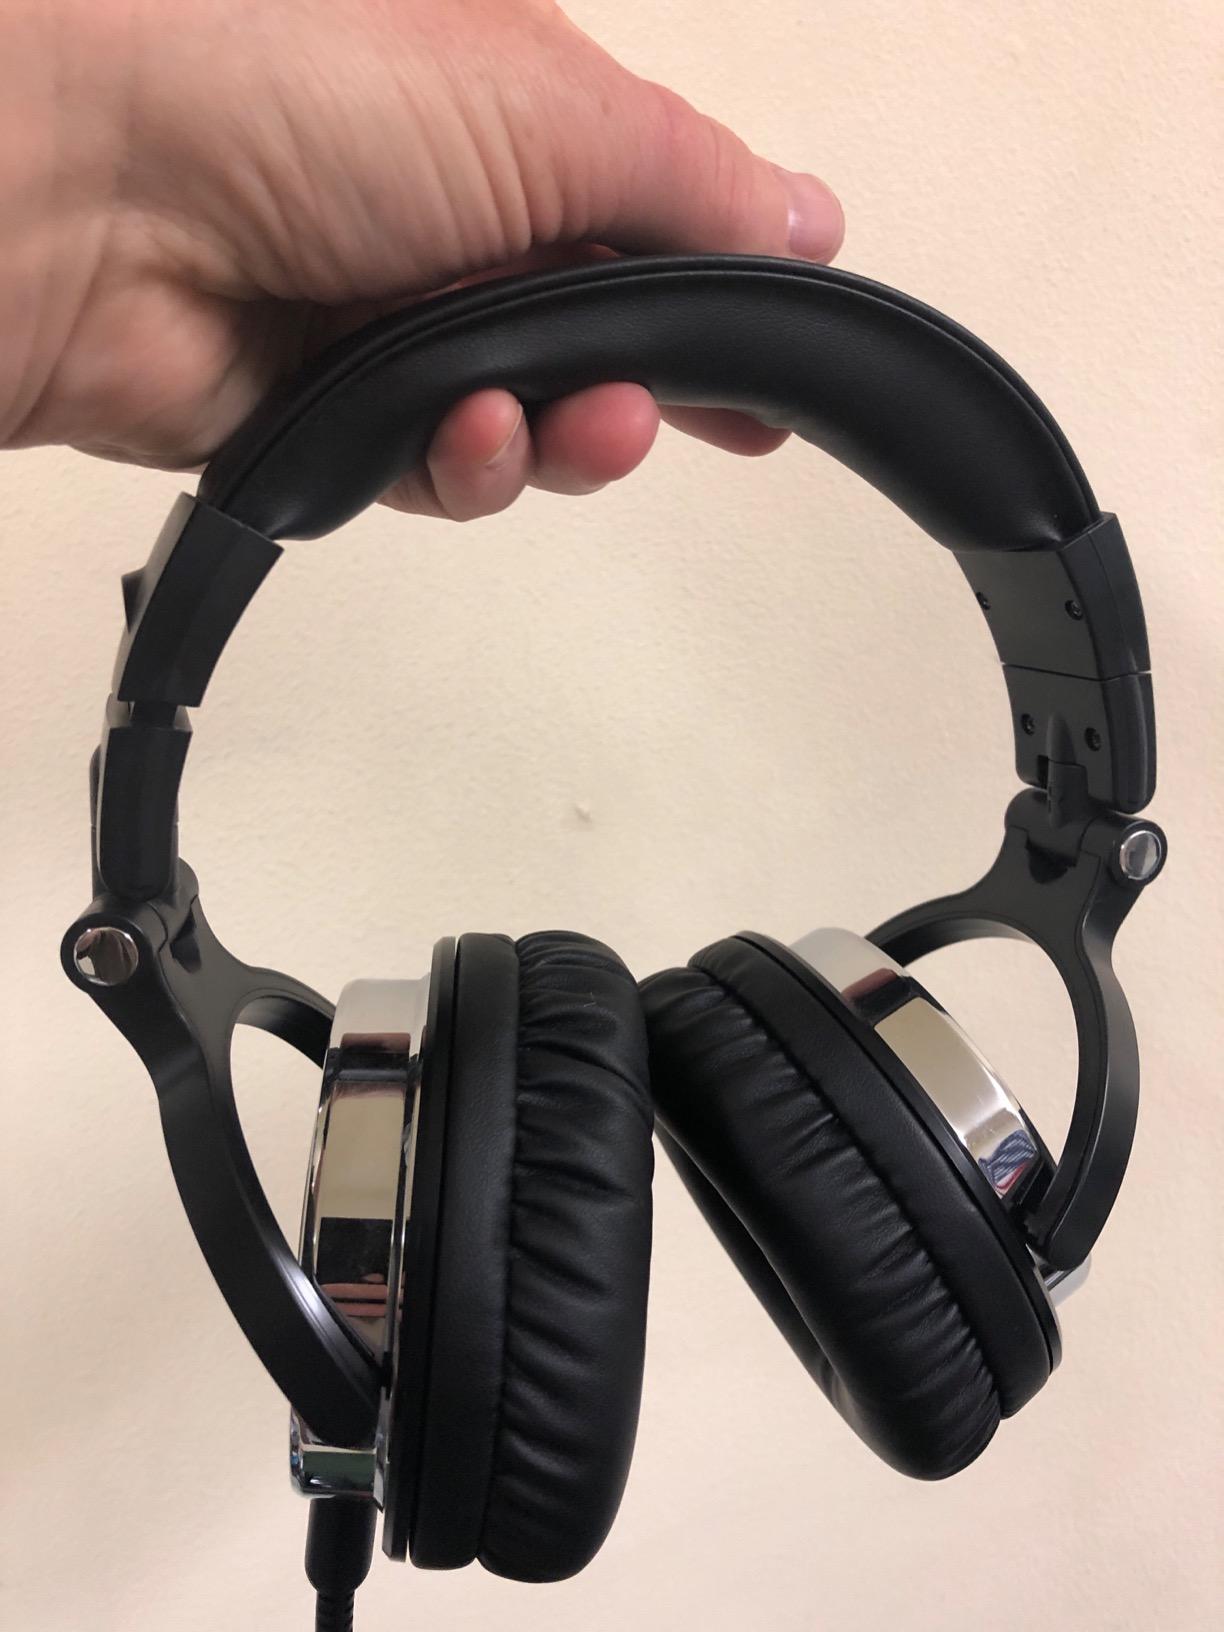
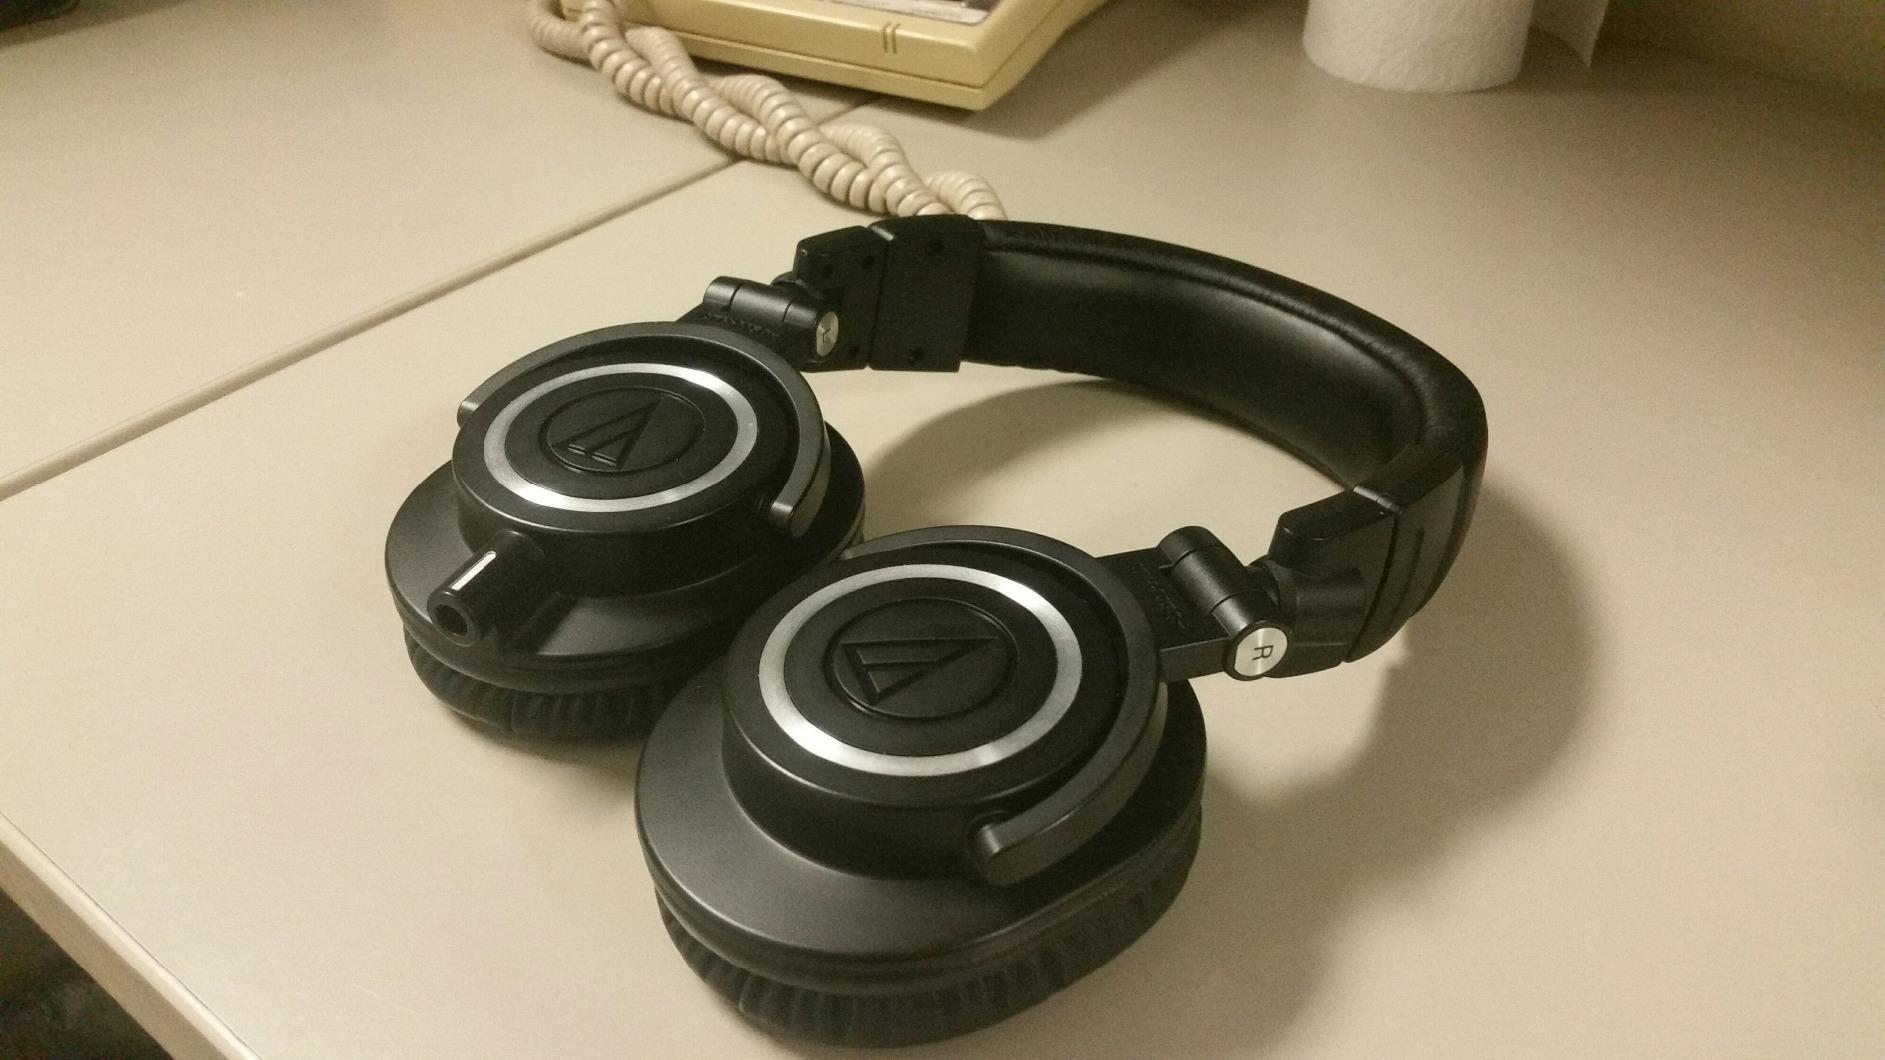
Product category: headphones
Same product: no